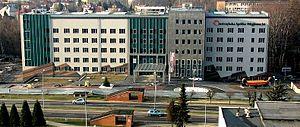
"Jastrzębska Spółka Węglowa SA est une grande entreprise d'extraction de charbon en Pologne qui produit environ 15 millions de tonnes de charbon chaque année, pour ses 5 mines. La société a prouvé des réserves ""récupérables"" de 614 millions de tonnes de charbon.